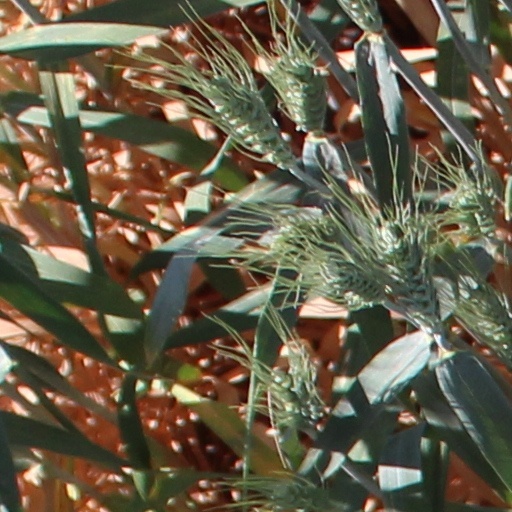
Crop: wheat